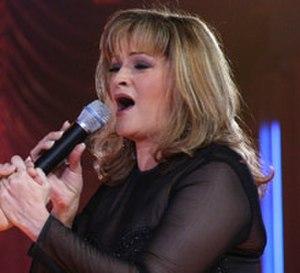
María del Rocío Banquells Núñez est une actrice et chanteuse mexicaine.